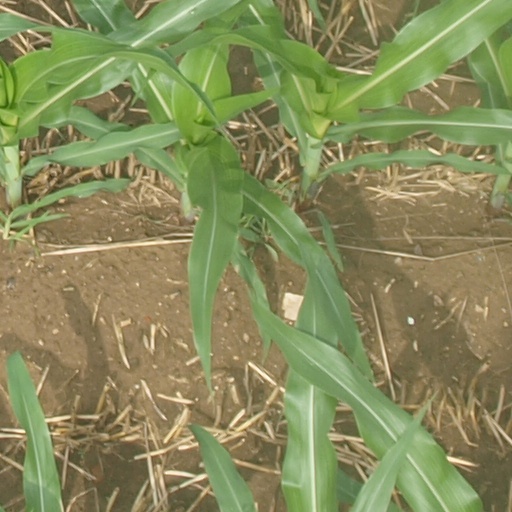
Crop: maize; corn